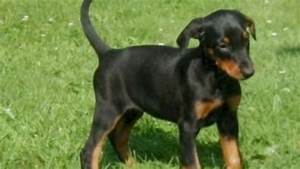
Label: dog